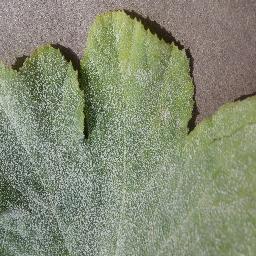
Label: Squash___Powdery_mildew